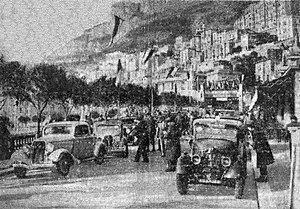
Arrivée du rallye Monte-Carlo 1934
Louis Gas était un pilote de rallye français.